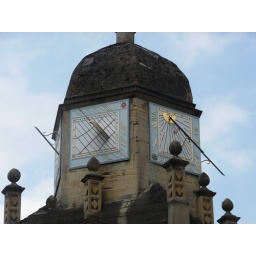
A fascinating clock tower seen in Cambridge, England